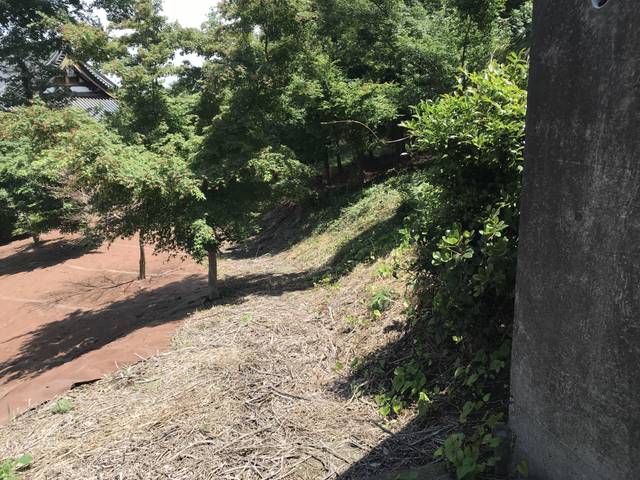
Region: Japan
Coordinates: 35.791, 139.628